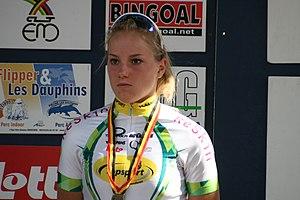
Kelly Druyts lors des championnats de Belgique du contre-la-montre en 2008, à Mouscron
Kelly Druyts, née le 21 octobre 1989 à Wilrijk, est une coureuse cycliste belge. Sur piste, elle est championne du monde de scratch en 2014. Elle a auparavant été championne d'Europe espoirs de poursuite par équipes en 2010 avec Jolien D'Hoore et Jessie Daams. Elle a également remporté des titres de championne de Belgique dans plusieurs disciplines sur piste.